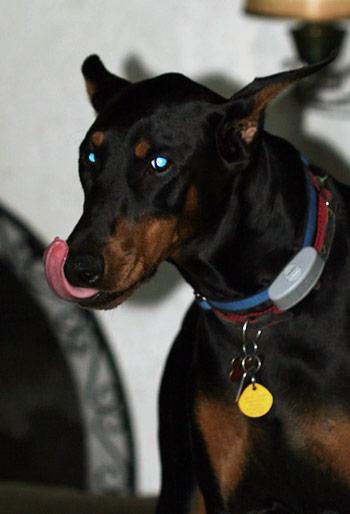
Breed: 209-n000054-Doberman